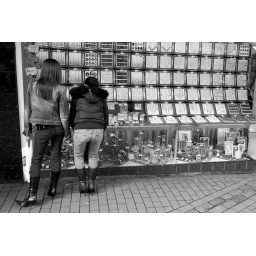
A couple of girls window shopping in Darlington, UK. Ricoh GRD.